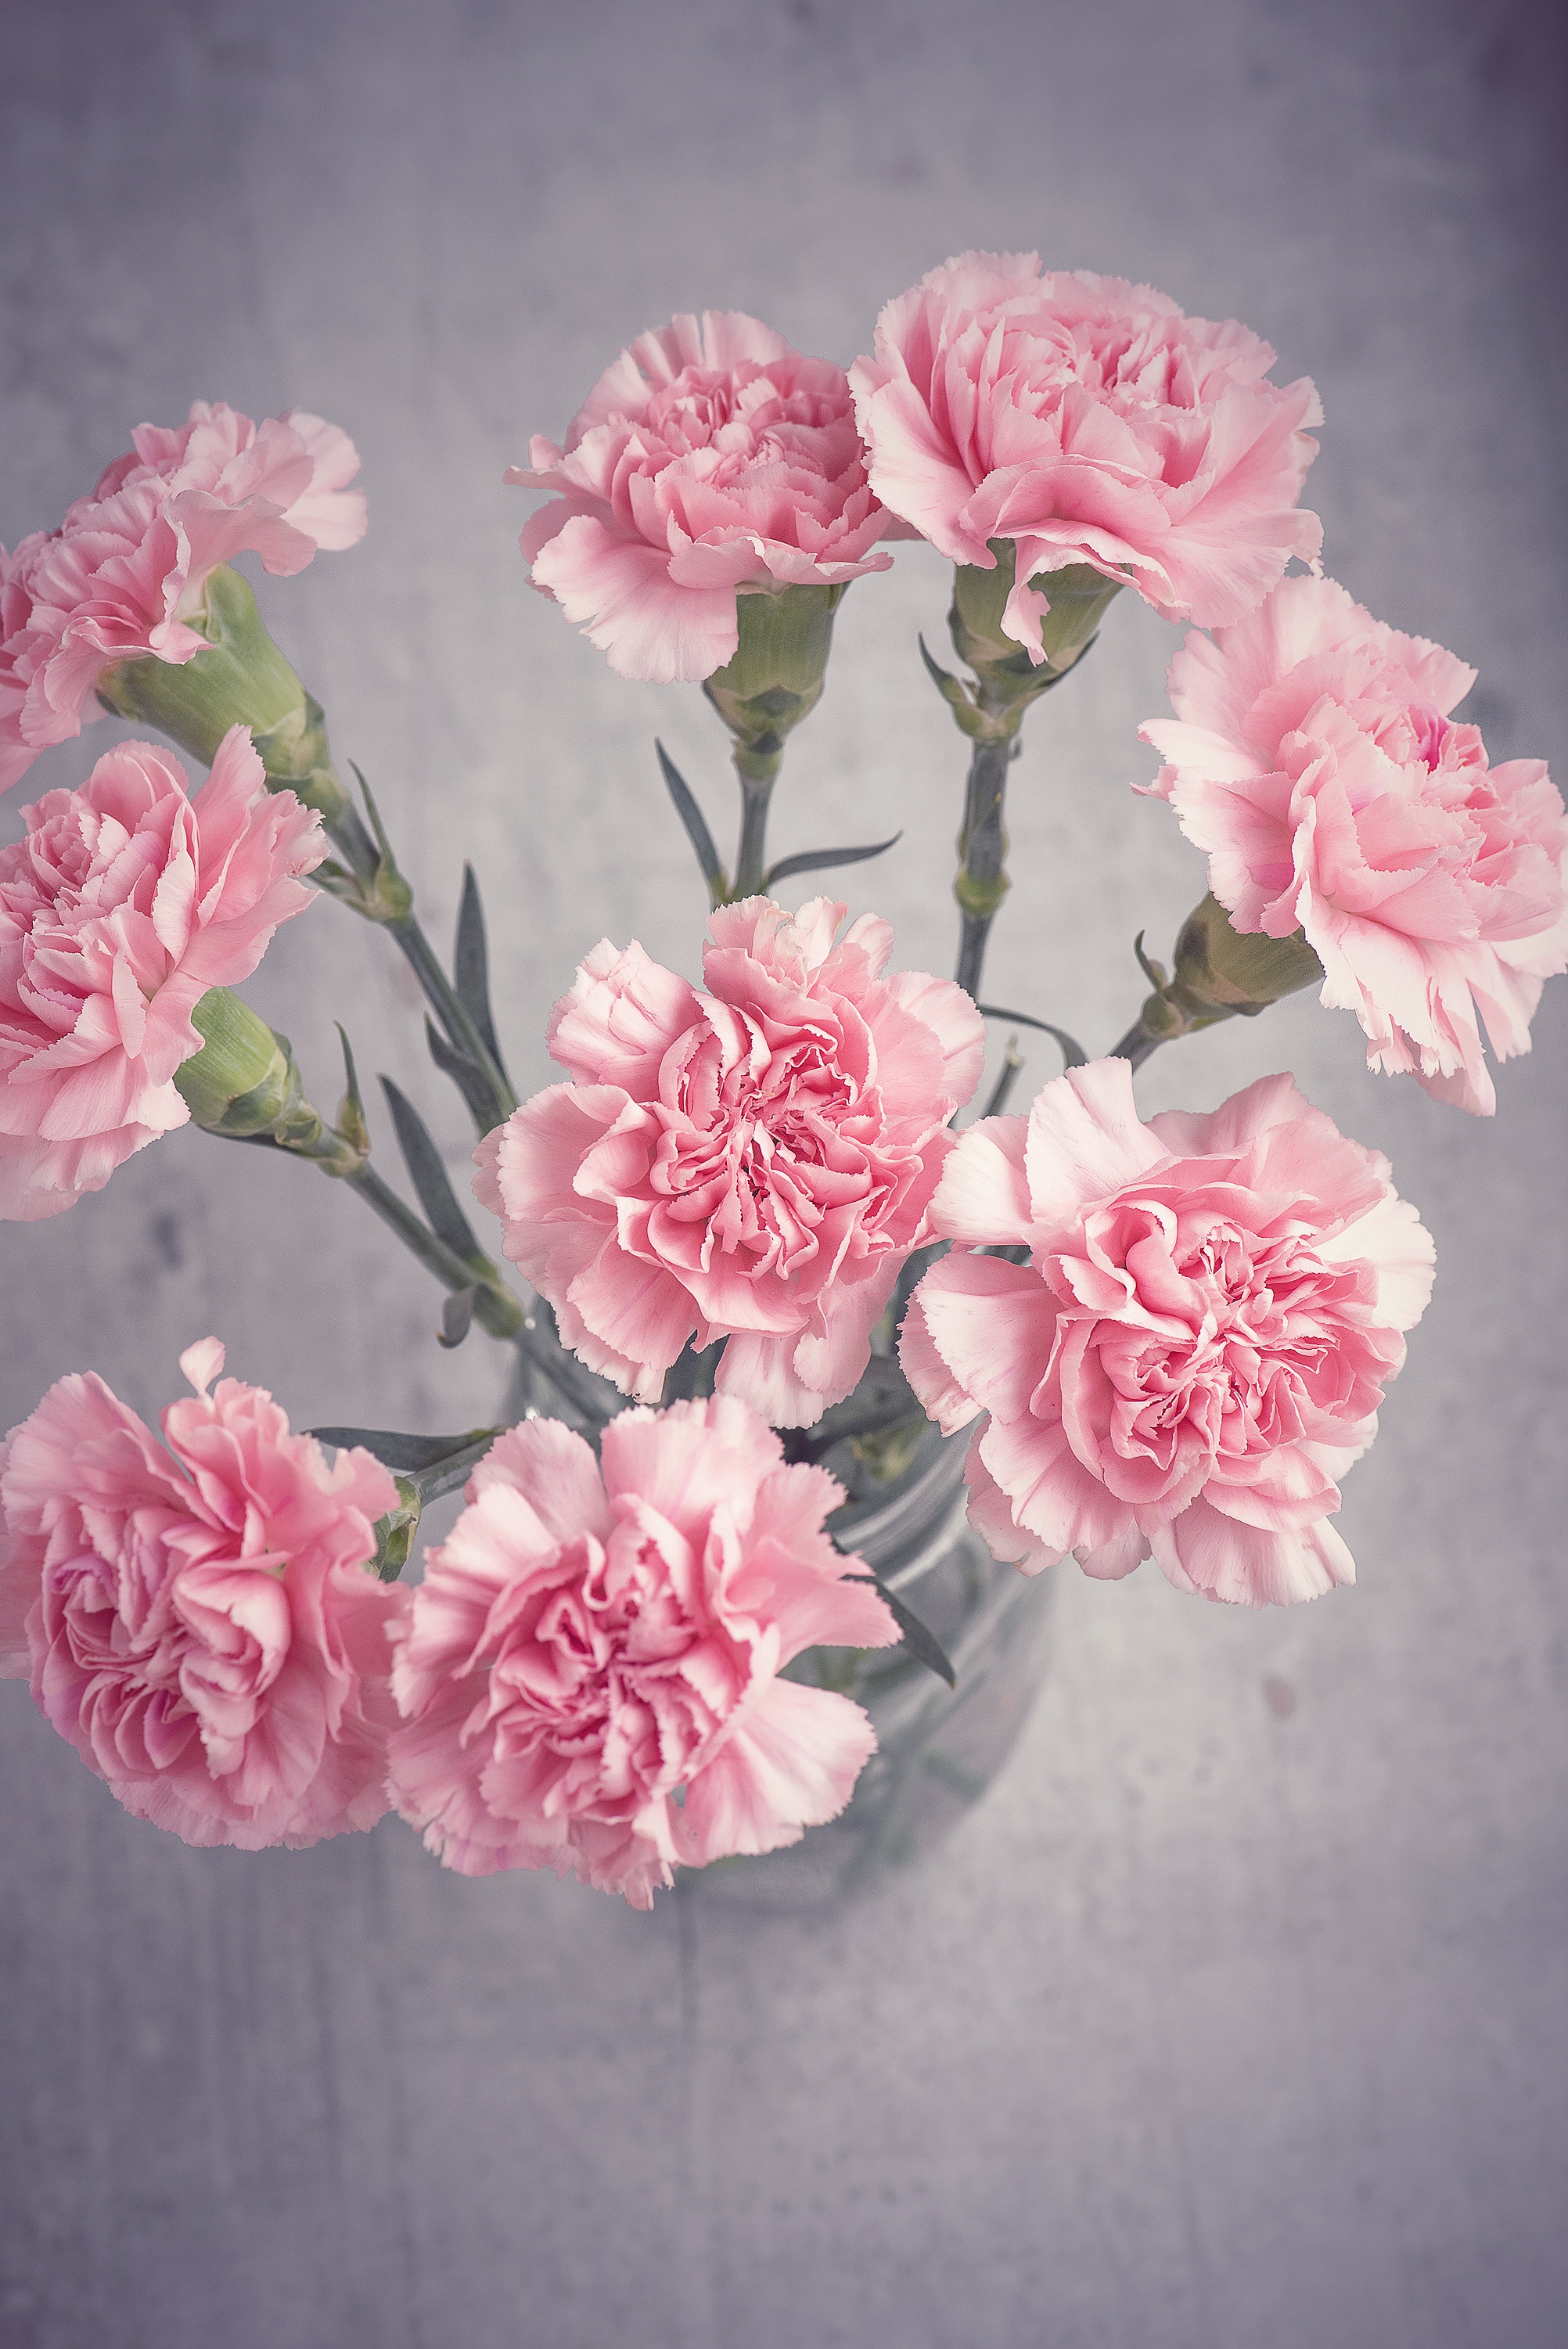
blossom, plant, flower, petal, vase, pink, close, still life, flowers, carnation, floristry, peony, dianthus, cloves, pink flowers, flowering plant, garden roses, flower bouquet, cut flowers, glass top, land plant, flower arranging